John Robert Hume

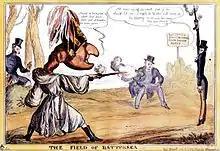
"The Field of Battersea", caricature by William Heath of the 1829 duel between Arthur Wellesley, 1st Duke of Wellington (as lobster) and George Finch-Hatton, 10th Earl of Winchilsea; John Robert Hume, as the Duke's friend and physician, sits and spectates.

John Robert Hume ( 1781–1857) was a Scottish surgeon and physician. He is cited as an example of a 19th-century medical career that arrived at a high position in the profession, without early qualifications.